WAC Corporal

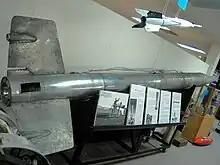
WAC Corporal on display at the White Sands Missile Range Museum

Radar tracking was difficult, as above the radar return was too small to be detected, and radiosonde signals were not received. No previous American liquid-fueled rocket had exceeded a tiny fraction of the altitudes the WAC Corporal regularly achieved. It was decided on November 9, 1945, to alter the WAC Corporal design to improve upon it for another series of flights. This redesigned rocket was first deemed "Sergeant" in keeping with the JPL naming scheme but was soon renamed WAC Corporal B. The name "Sergeant" was later used for a solid propellant missile designed for the United States Army at JPL. Design of the WAC Corporal B was initiated in March 1946 with P.J. Meeks as Project Coordinator, and differed significantly in detail while its basic shape remained the same. It was longer, weighed less, and contained less propellant. The designs of the fuel pressurization system and fuel valves were simplified. It had a shorter engine with redesigned injectors weighed , rather than the longer engine of the WAC Corporal A. The drastically redesigned rocket body used separate tanks of dissimilar materials. Larger, lighter fins were supplied, which proved problematic on the first WAC Corporal B flight on December 6, 1946.